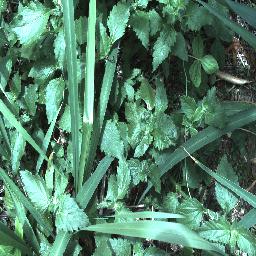
Label: siam_weed